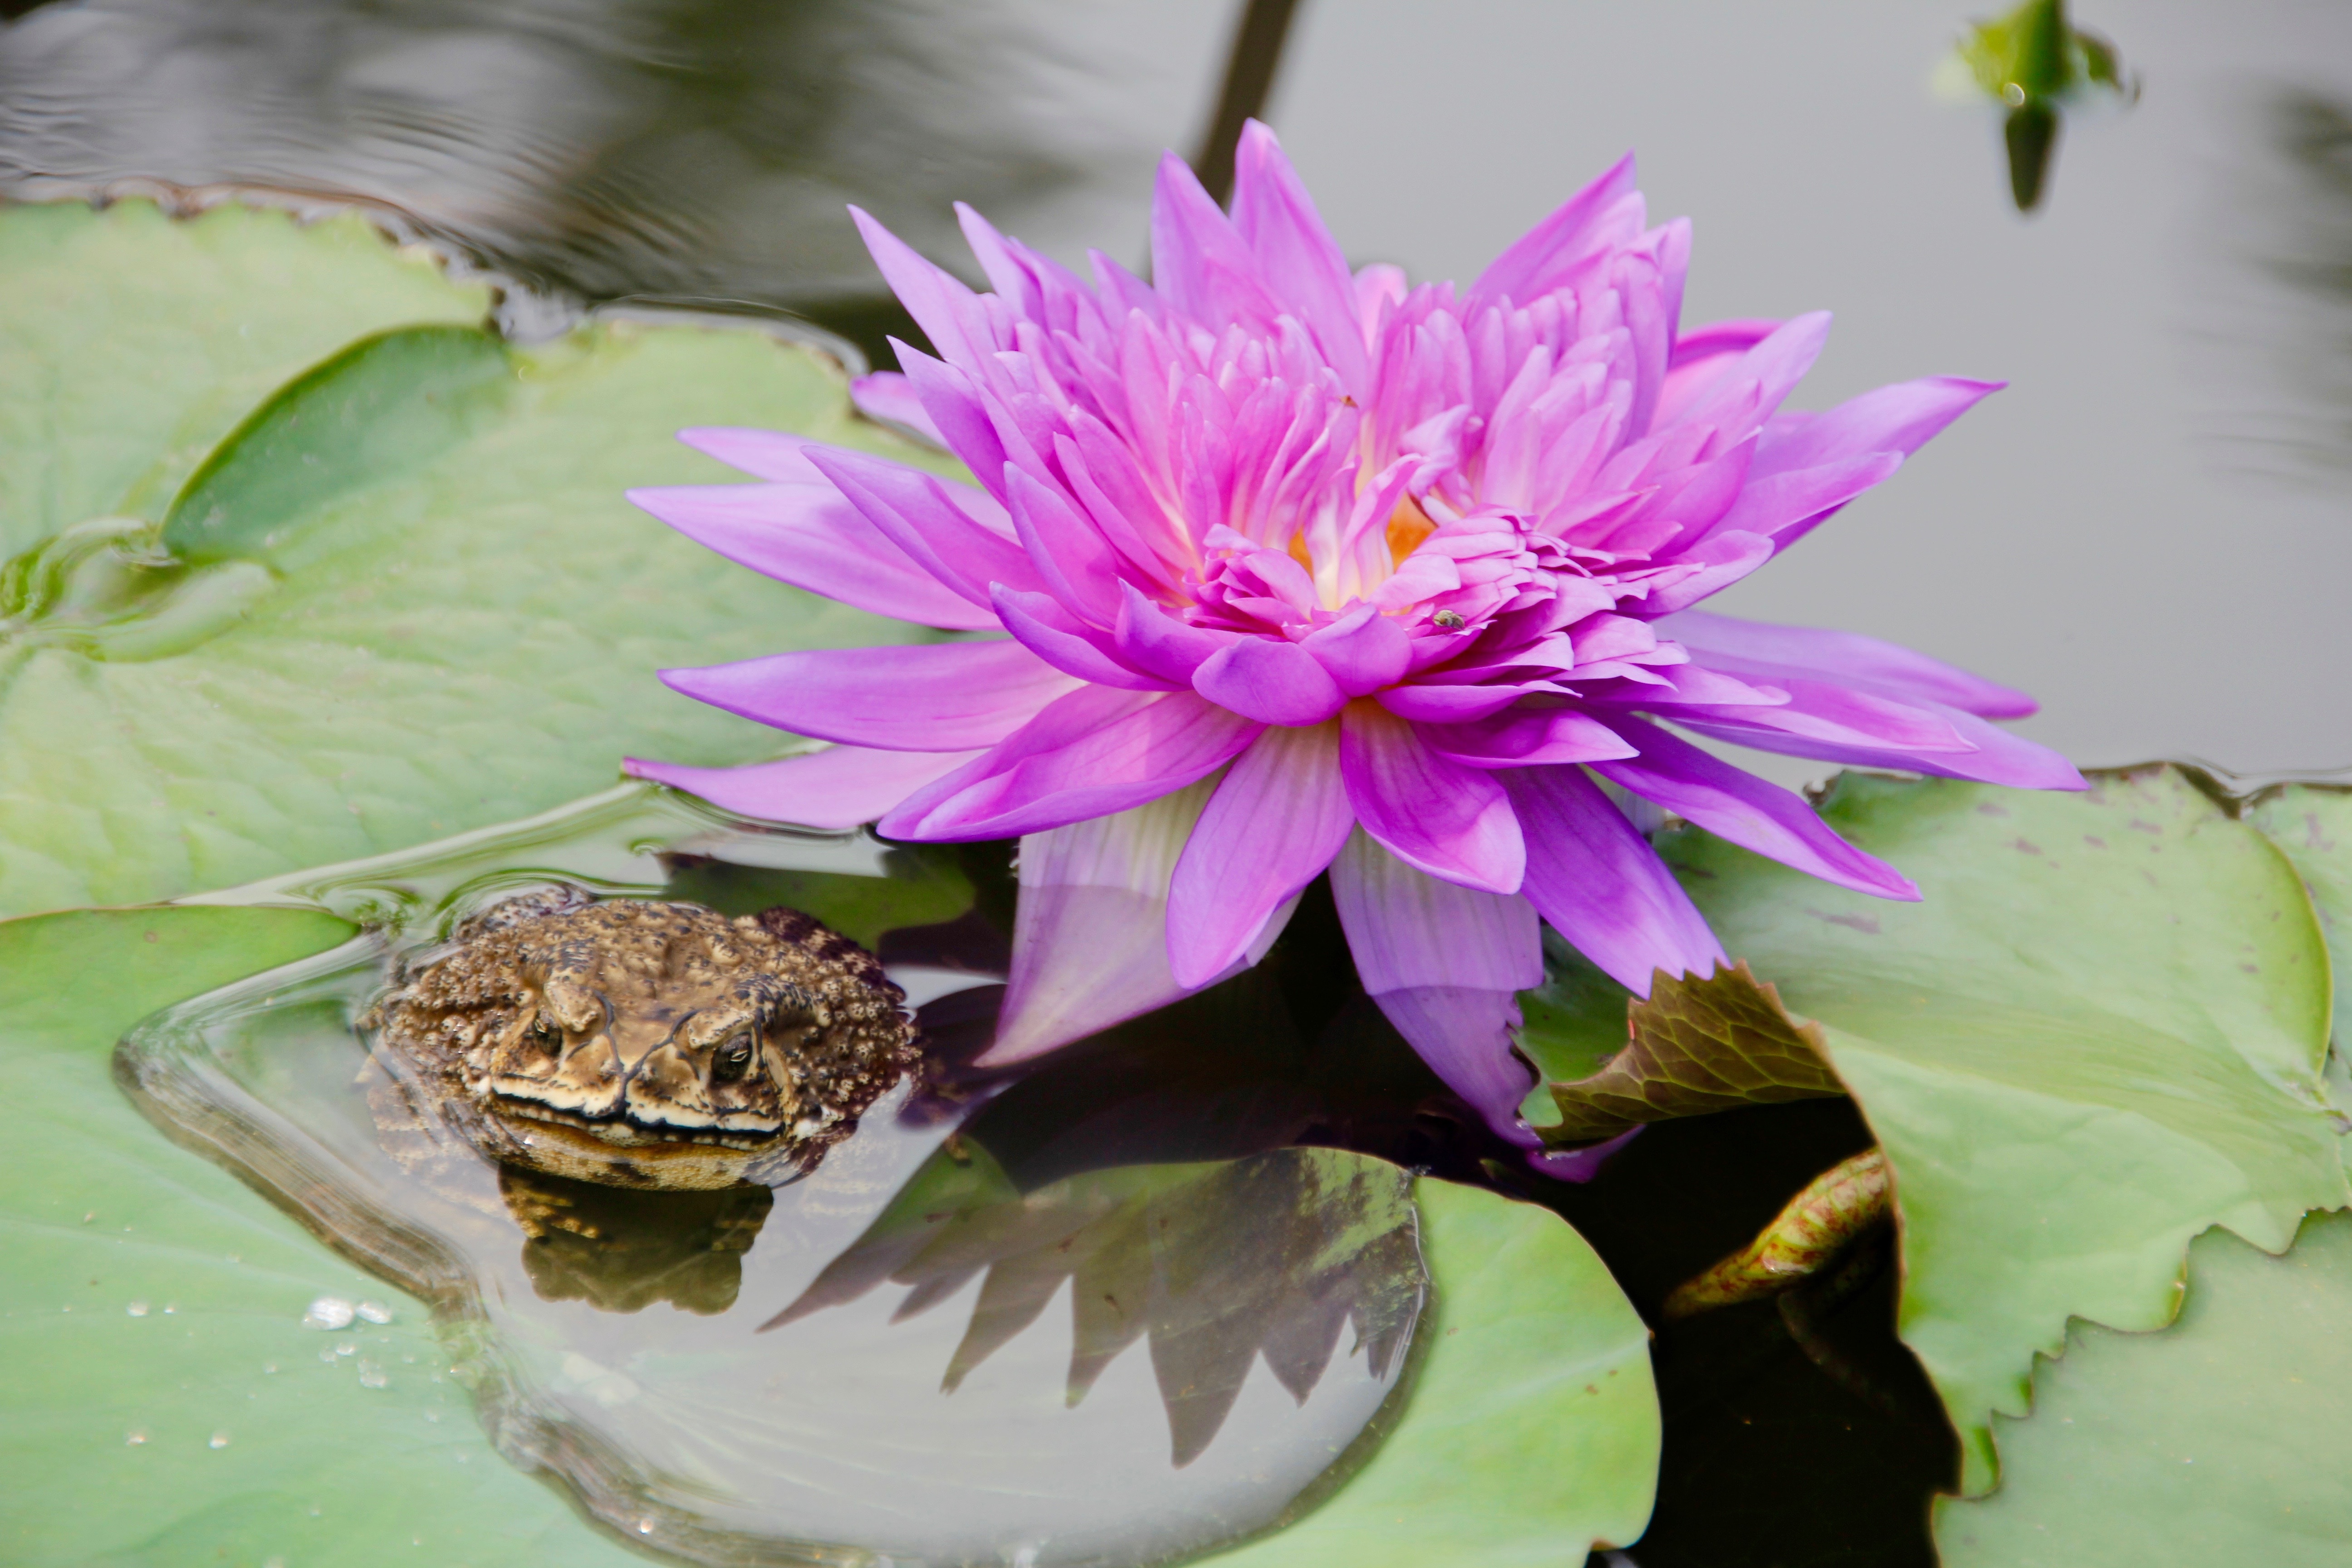
water, nature, blossom, plant, leaf, flower, purple, petal, bloom, pond, green, frog, toad, sacred lotus, aquatic plant, flora, water lily, violet, lotus, floristry, nuphar, teichplanze, water flower, macro photography, lake rose, blossomed, flowering plant, daisy family, floral design, land plant, lotus family, flower arranging